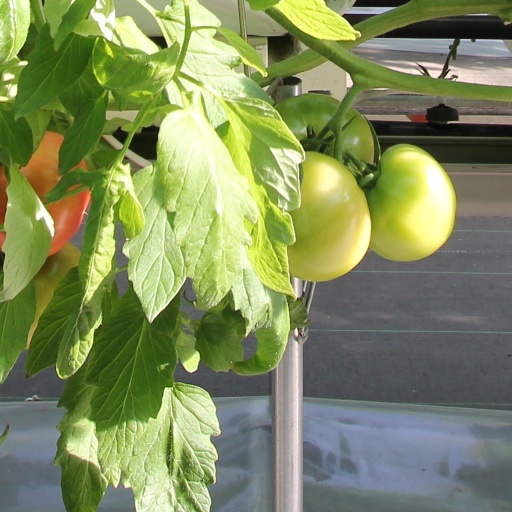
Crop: tomato